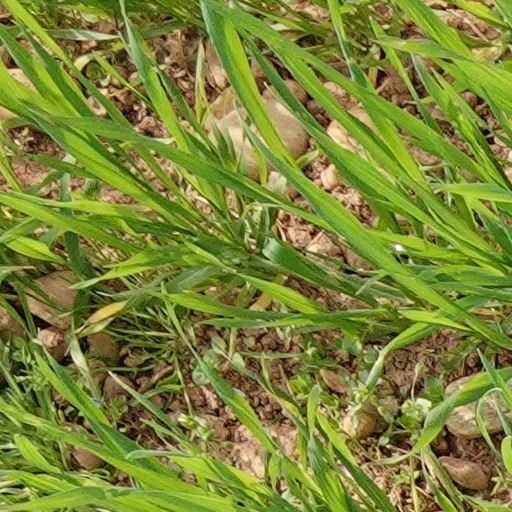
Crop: wheat